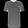
Label: T - shirt / top